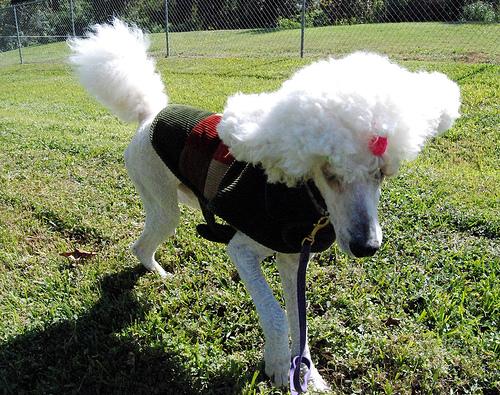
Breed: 316-n000118-standard_poodle